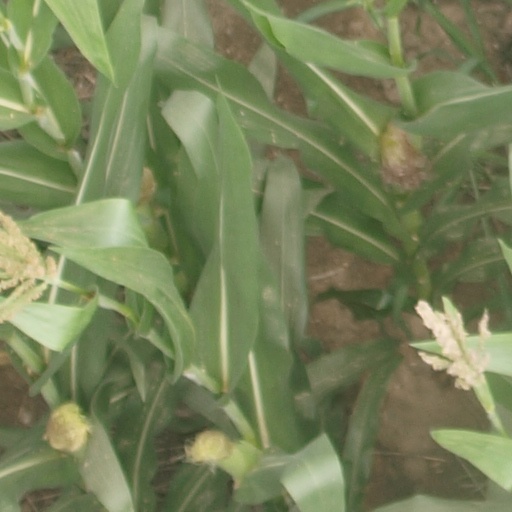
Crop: maize; corn